Igreja da Graça (Santarém)

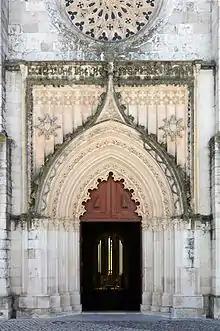
Main portal of Igreja da Graça

Igreja da Graça is a church in Santarém, Portugal. It is classified as a National Monument.